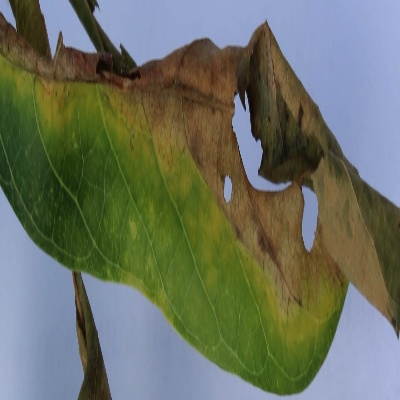
Crop: Cassava
Condition: bacterial blight